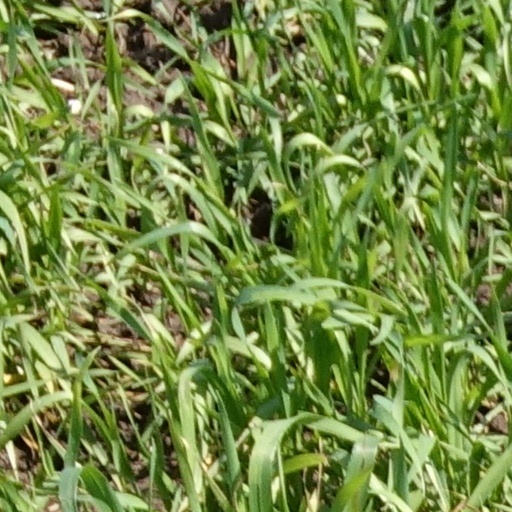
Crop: wheat